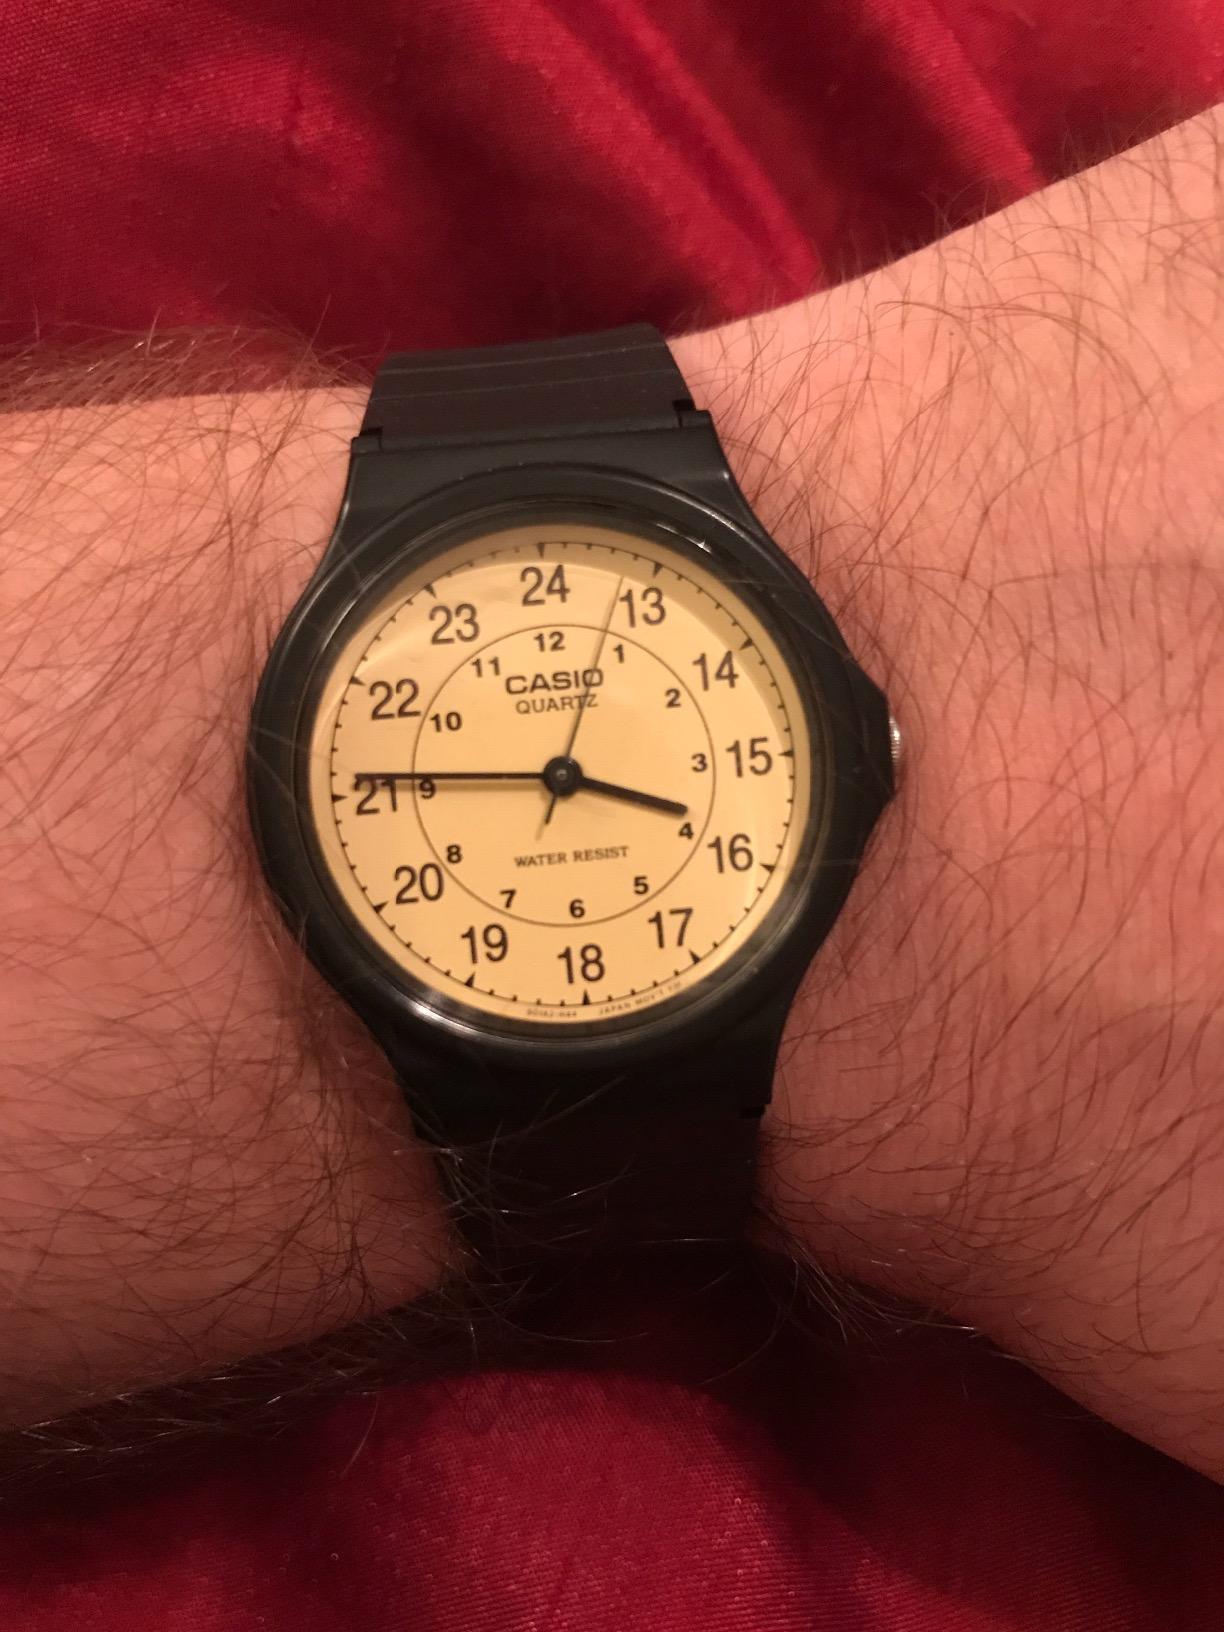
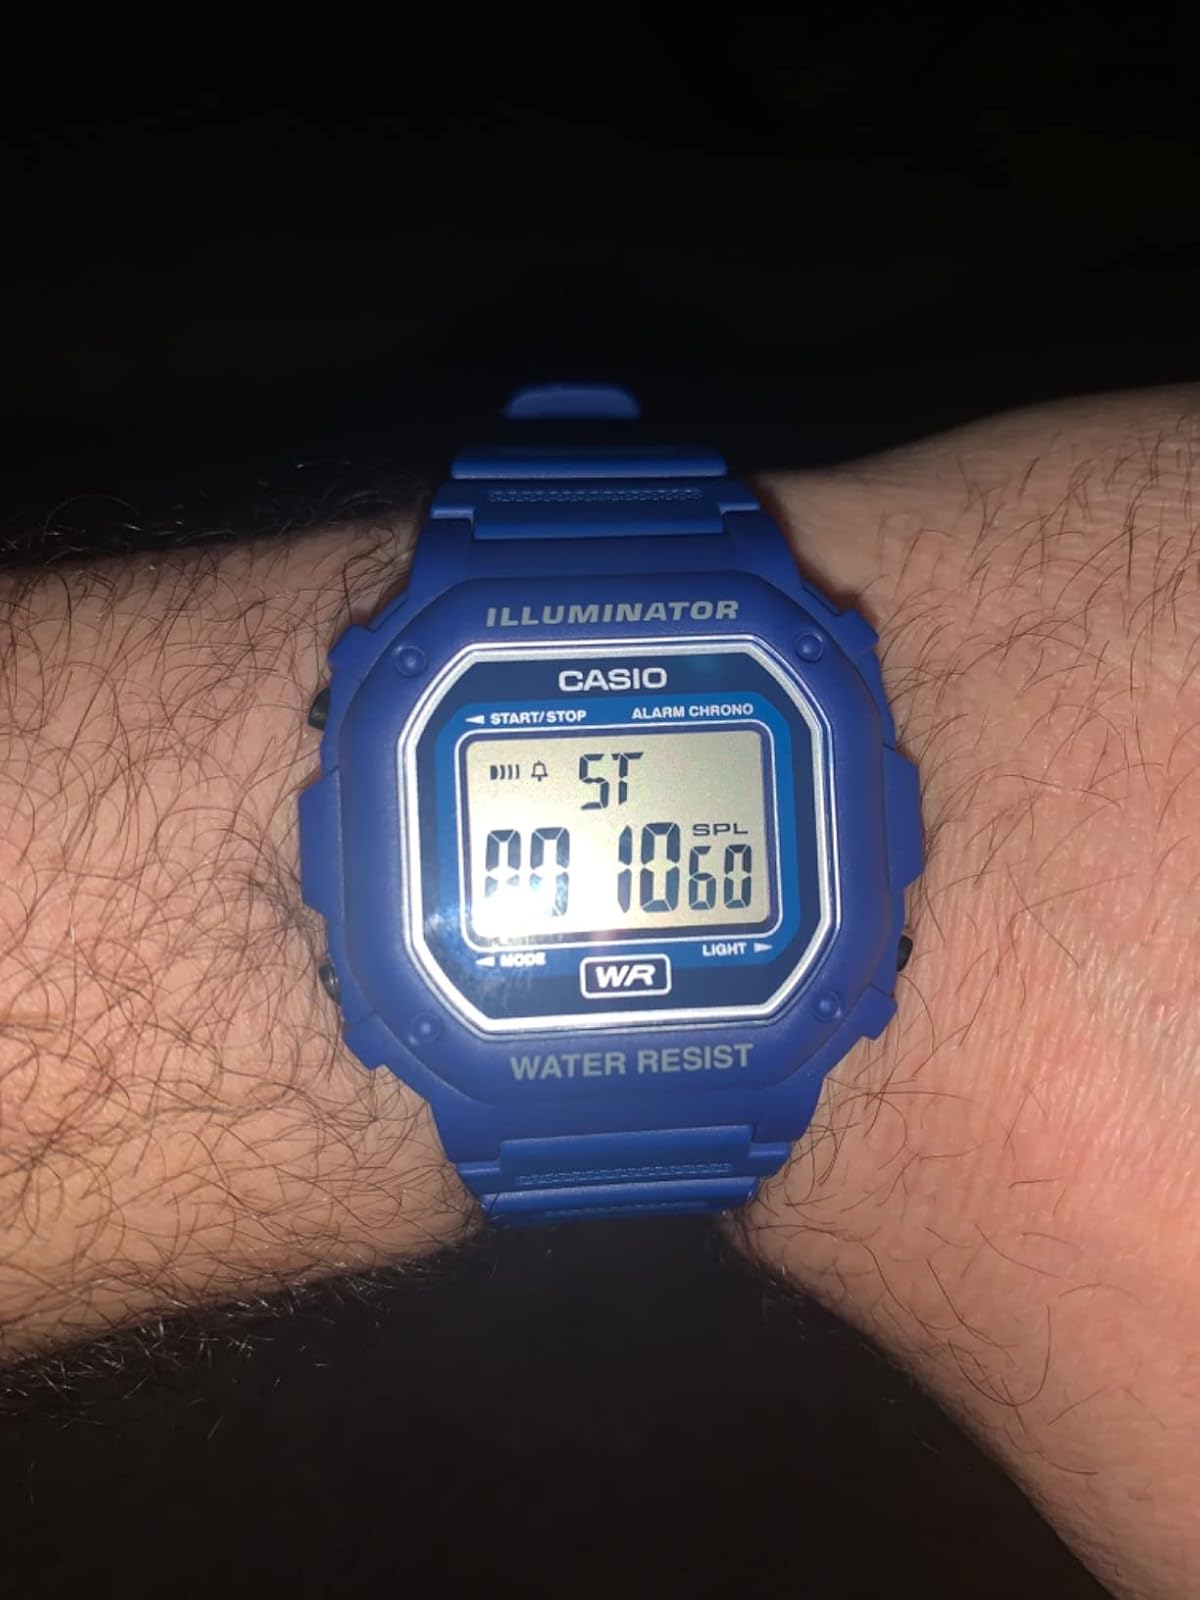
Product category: accessories_watch
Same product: no